Kostis Palamas

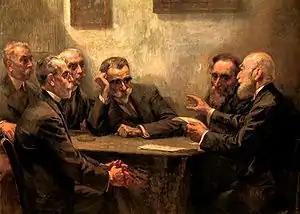
"Parnassos Literary Society". From left: Georgios Stratigis, Georgios Drossinis, Ioannis Polemis, Palamas at the center, Georgios Souris and Aristomenis Provelengios, poets of the New Athenian School (or Palamian School). Painting by Georgios Roilos

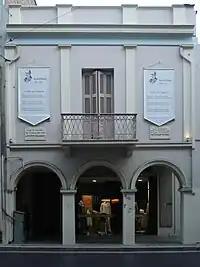
Residence of Palamas in Patras

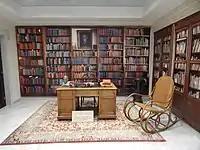
Inside the Palamas house

Palamas has been informally called the "national" poet of Greece. He was an influential voice in Greek literature for more than 30 years, and greatly influenced the entire political-intellectual climate of his time. Romain Rolland considered him the greatest poet in Europe.